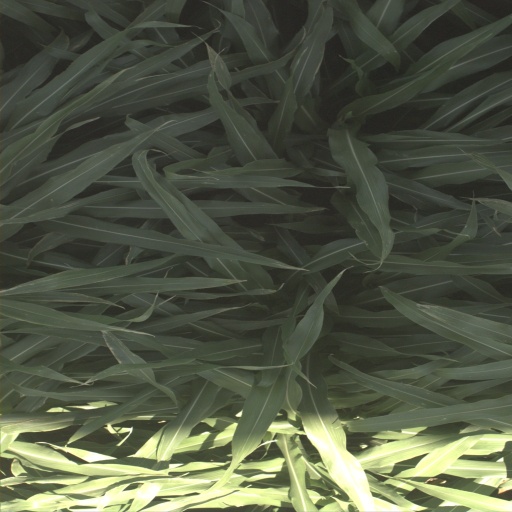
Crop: sorghum